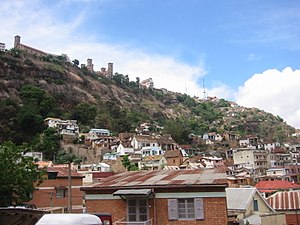
Antananarivo / Referencer
Antananarivo
"Antananarivo er Madagaskars hovedstad. Byen er også kendt under den koloniale forkortning ""Tana"". Den ligger i Antananarivo provinsen. Antananarivo og dens omkringliggende uraben område havde i 2015 estimeret 2,6 millioner indbyggere. Byen er også landets administrative, økonomiske og kulturelle center, hvor præsidenten har sit residens. Parlamentet, Senatet og Madagaskars højesteret findes også i Hovedstaden.